The Tank Museum

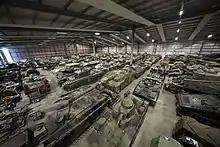
The interior of the Vehicle Conservation Centre

The Vehicle Conservation Centre provides cover for more of the collection and puts on view vehicles that had previously not been seen by the public: